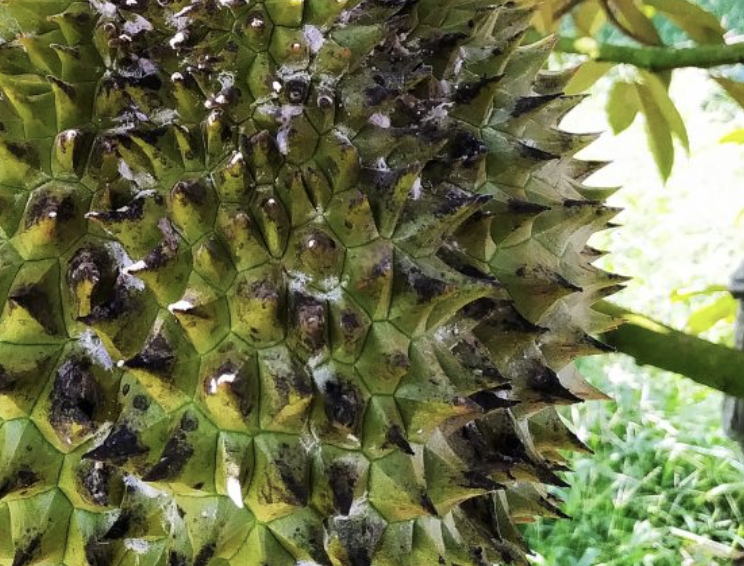
Label: sooty_mold